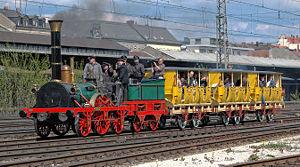
Le Chemin de fer bavarois Ludwig a été la première ligne ferroviaire en Allemagne. La compagnie Königlich privilegirte Ludwigs-Eisenbahn-Gesellschaft a reçu une concession royale pour l'édification d'une ligne entre Nuremberg et Fürth dans le Royaume de Bavière de la Confédération germanique le 19 février 1834.
La Bavière, plus vaste Land fédéral allemand, a une histoire millénaire qui prend racine dans le passé romain puis germanique de la région. De la période franque, naît en 1180 une entité politique dont la destinée est liée à celle de la Maison de Wittelsbach qui lui donne ses armes et dont sont issus ses souverains jusqu'au terme de la Première Guerre mondiale. La Bavière est un sujet et un acteur important sinon majeur du Saint-Empire et des entités allemandes y succédant jusqu'à l'État fédéral actuel.
Une locomotive est un véhicule ferroviaire qui fournit l'énergie motrice d'un train. L'adjectif substantivé est originaire du latin loco - « venant d'un lieu », ablatif de « locus », lieu - et du latin médiéval motivus, « qui provoque le mouvement ». Les machines à vapeur loco-motrices ont remplacé les machines à vapeur stationnaires chargées de faire remonter les trains de wagons de marchandises ou de voitures de voyageurs sur les plans inclinés des premières voies ferrées. Celles-ci complétaient la traction hippomobile sur les parties des voies sans déclivité, d'abord dans puis hors des mines, tandis que certains trains avançaient par gravité par exemple pour descendre le charbon des sorties des mines vers les canaux.
Louis Charles Auguste de Wittelsbach, né le 25 août 1786 à Strasbourg et décédé le 29 février 1868 à Nice, est de 1825 à 1848 le deuxième roi de Bavière sous le nom de Louis Iᵉʳ. Il est le fils aîné de Maximilien Iᵉʳ de Bavière et de son épouse Wilhelmine de Hesse-Darmstadt.